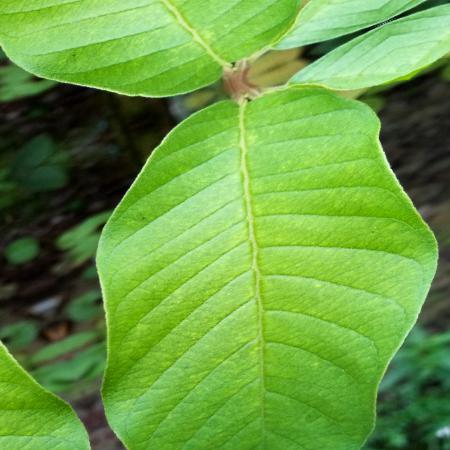
Label: Disease Free